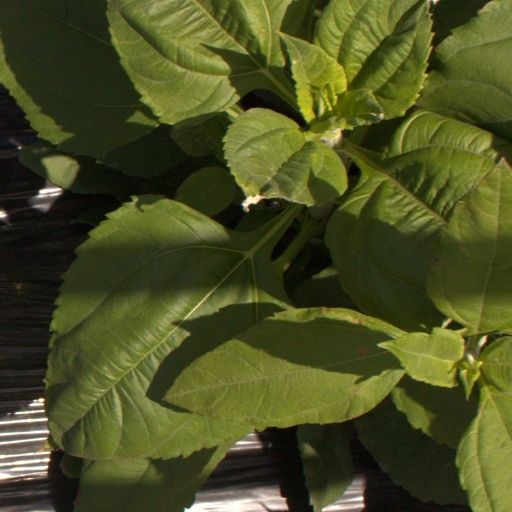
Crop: Jerusalem artichoke